Rover 800 series

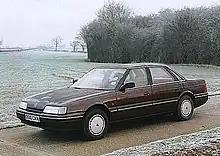
1986 Rover 820Si saloon (pre-R17 facelift)

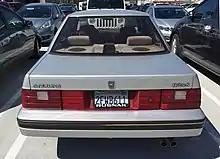
American spec Rover 800s were branded 'Sterling'

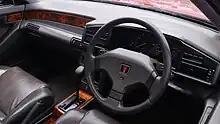
Rover 827 Vitesse hatchback interior

At launch, the 2 litre versions of the 800 used two naturally aspirated 2.0 L 16-valve developments of British Leyland's stalwart O-series engine, dubbed the M series. However, in 1988 an 820 Fastback (no letter after the 820 badge), with a single carburettor version of the O series was launched for the fleet market. The M series was divided into two versions; the M16e fitted to the 820e/se, with single point injection, and the M16i which was fitted to the 820i/si with multi-point injection, i.e. 4 injectors – the engine management system derived from that used in the MG Maestro and MG Montego models. The top 2.5 litre versions (825i & Sterling) used a Honda designed V6 unit in 2.5 L capacity. Initially, only a four-door saloon body was offered; a five-door liftback/hatchback version – referred to as a fastback – became available in 1988.